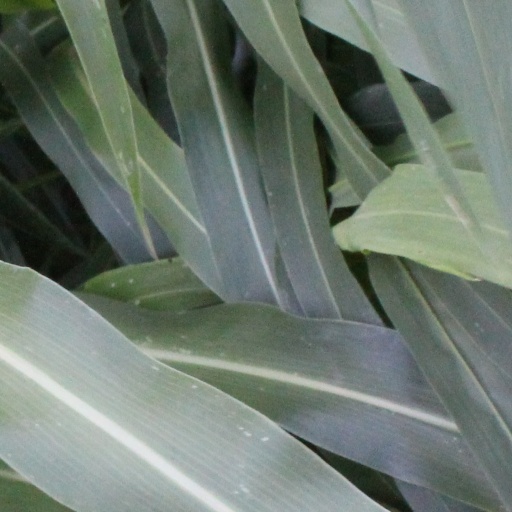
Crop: sorghum